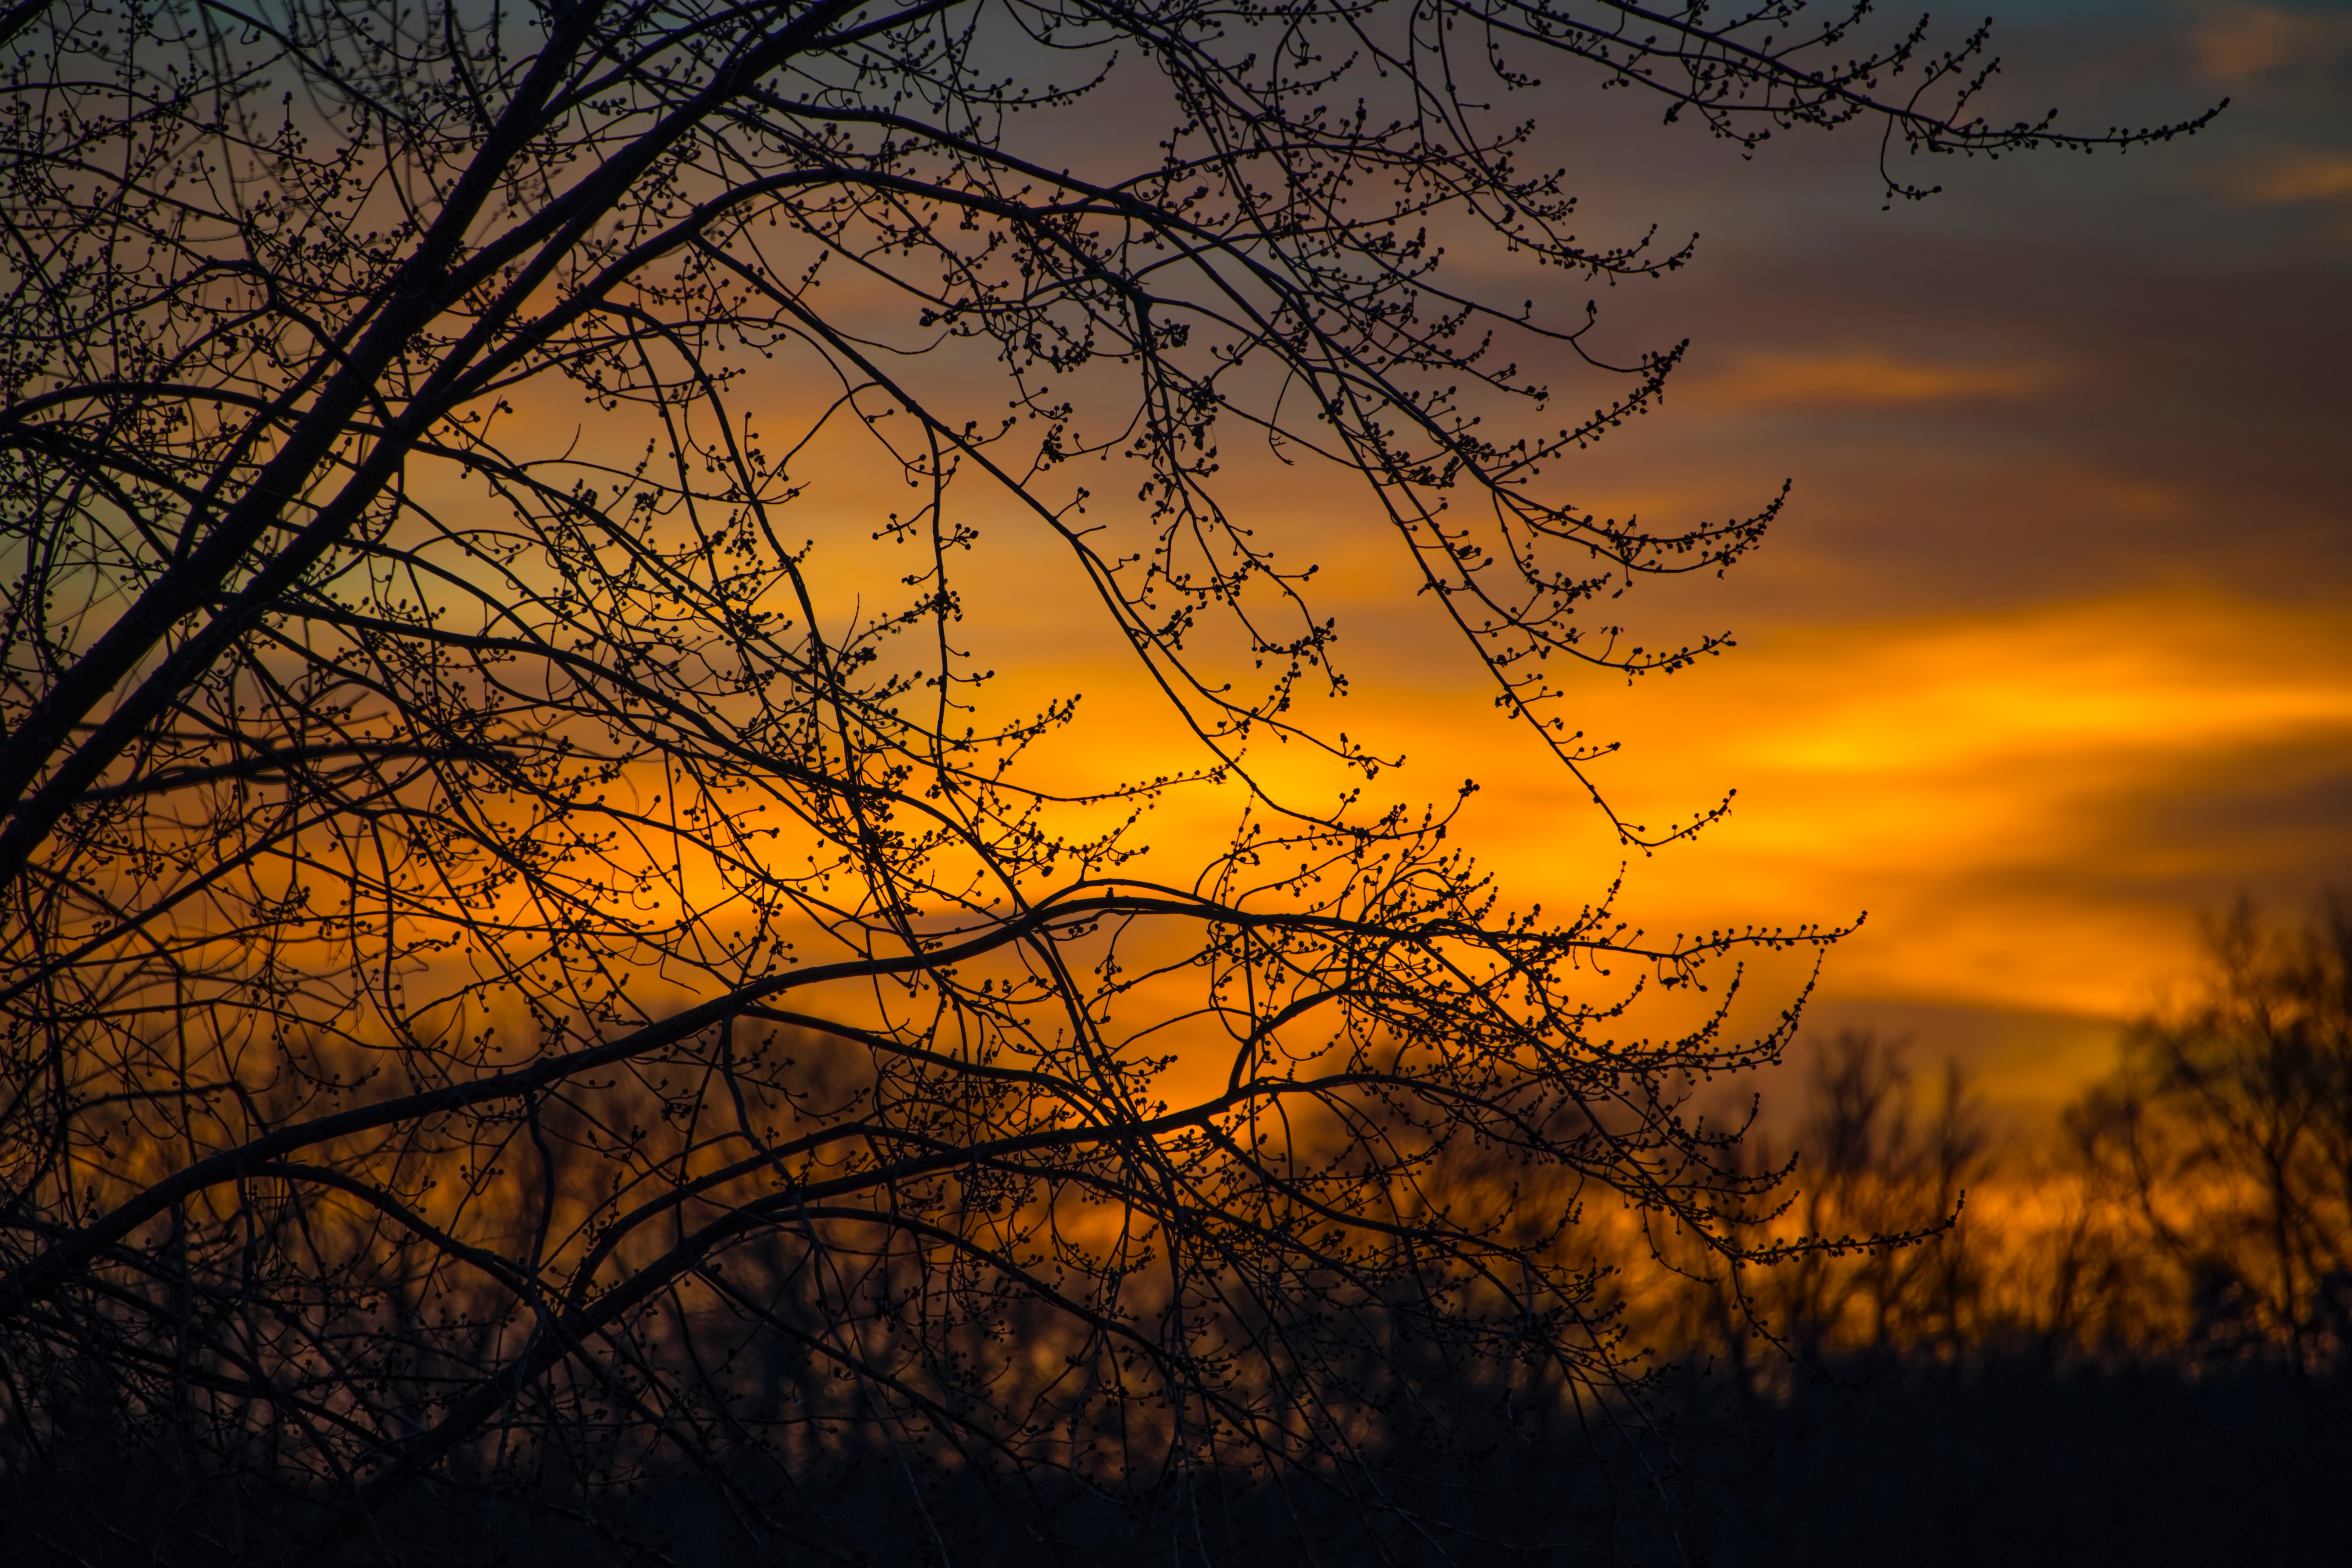
sky, branch, afterglow, nature, sunset, sunrise, tree, natural landscape, orange, cloud, atmospheric phenomenon, red sky at morning, evening, morning, horizon, dusk, yellow, atmosphere, twig, sunlight, water, woody plant, leaf, sun, plant, dawn, grass, silhouette, landscape, heat, photography, wood, meteorological phenomenon, winter, Tints and shades